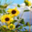
Label: sunflower